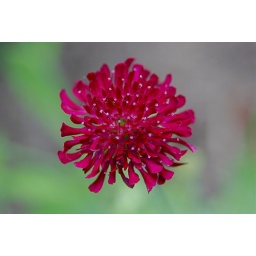
These tiny red flower clusters are about an inch in diameter